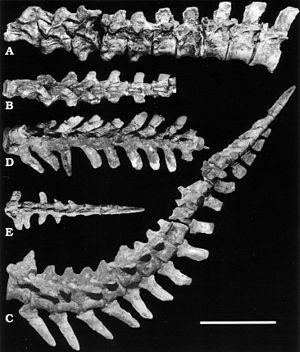
Nomingia est un genre éteint de petits dinosaures à plumes du groupe Oviraptorosauria et de la famille des oviraptoridés, découvert dans des couches géologiques datant de la fin du Crétacé supérieur, dans le désert de Gobi en Mongolie.